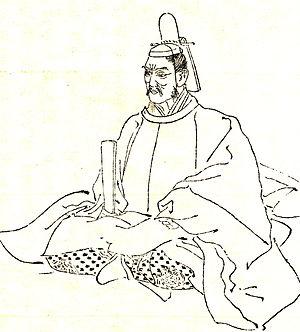
Fujiwara no Kanezane, aussi appelé Kujō Kanezane, est le fondateur de la famille Kujō bien que certaines sources citent Fujiwara no Morosuke pour fondateur.